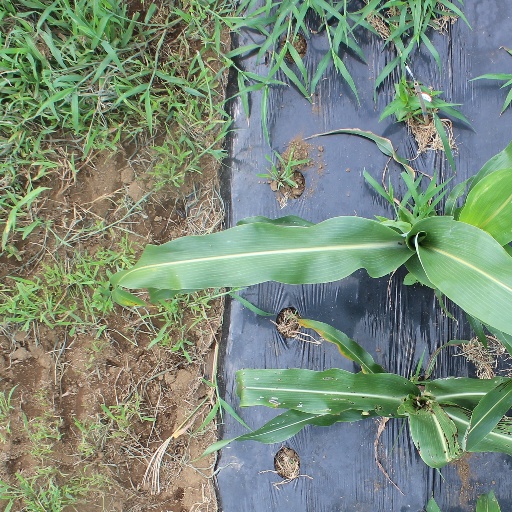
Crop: sorghum